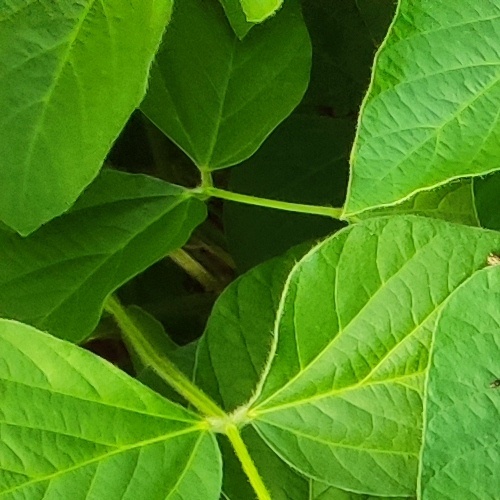
Label: Healthy